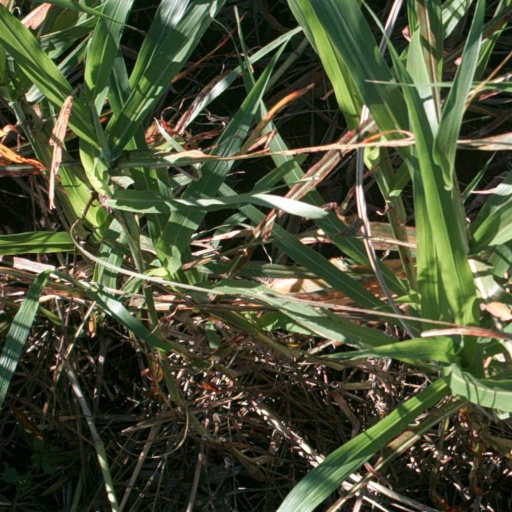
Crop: sorghum